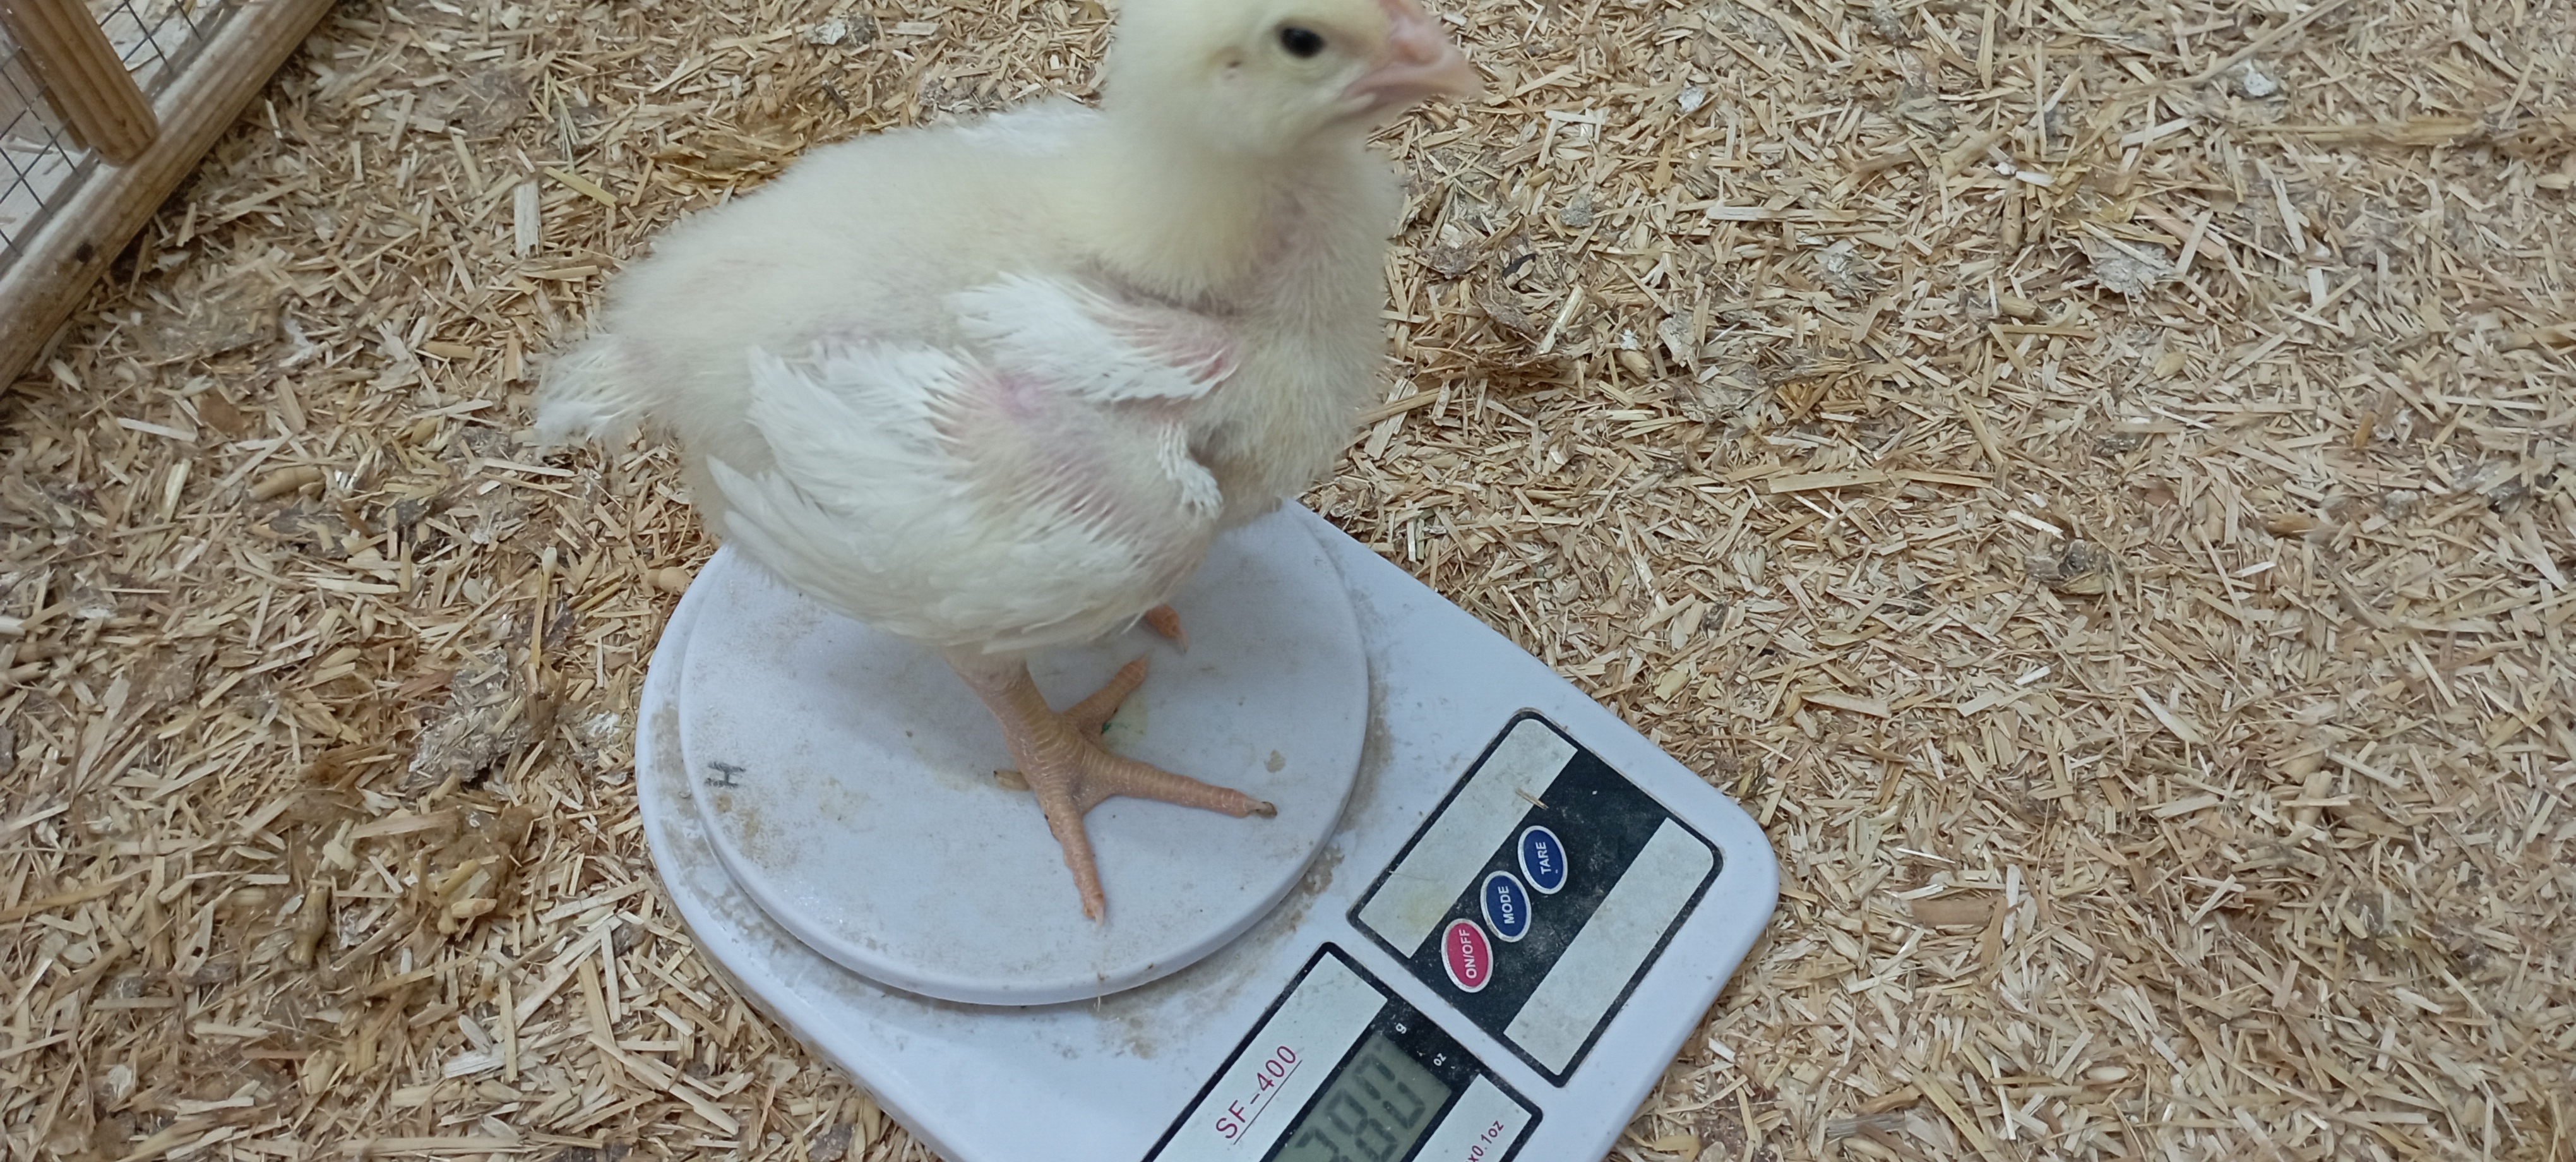
Weight: 381 g